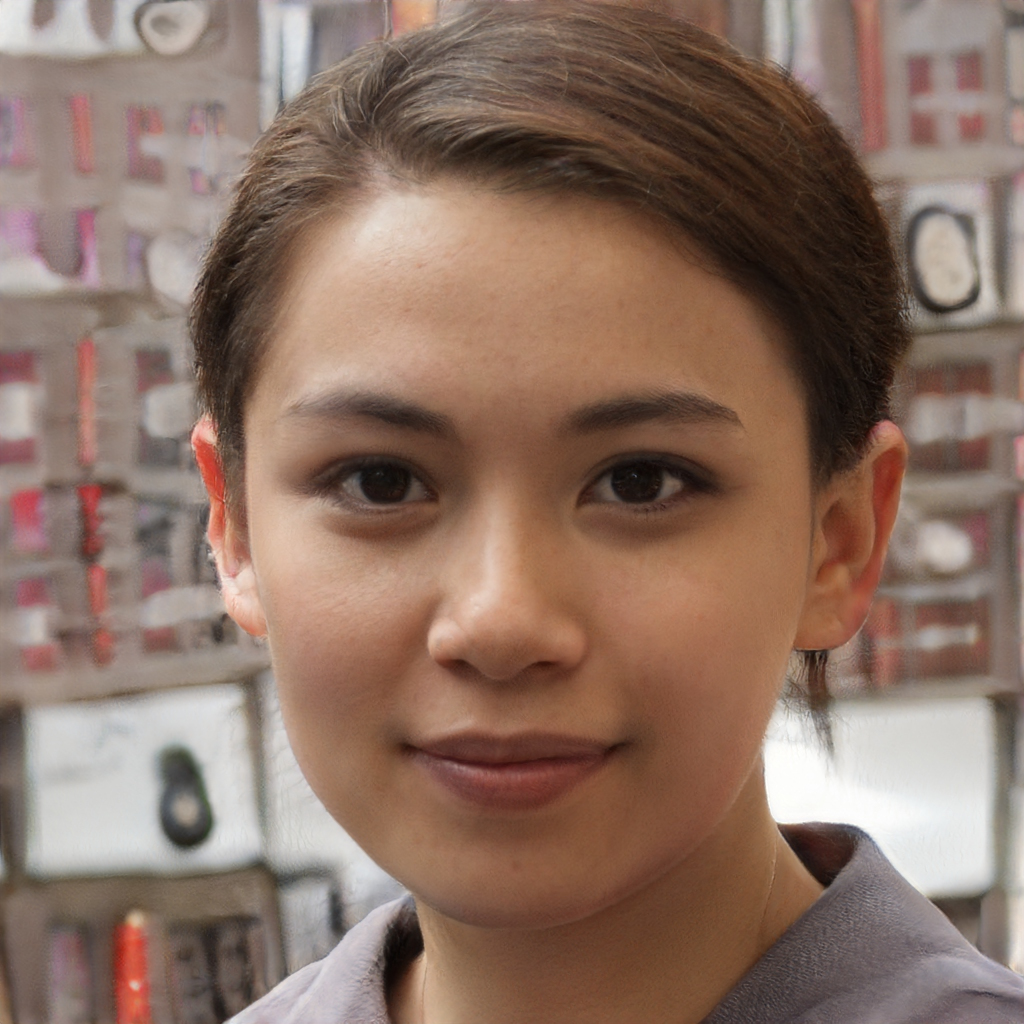
Label: Colored